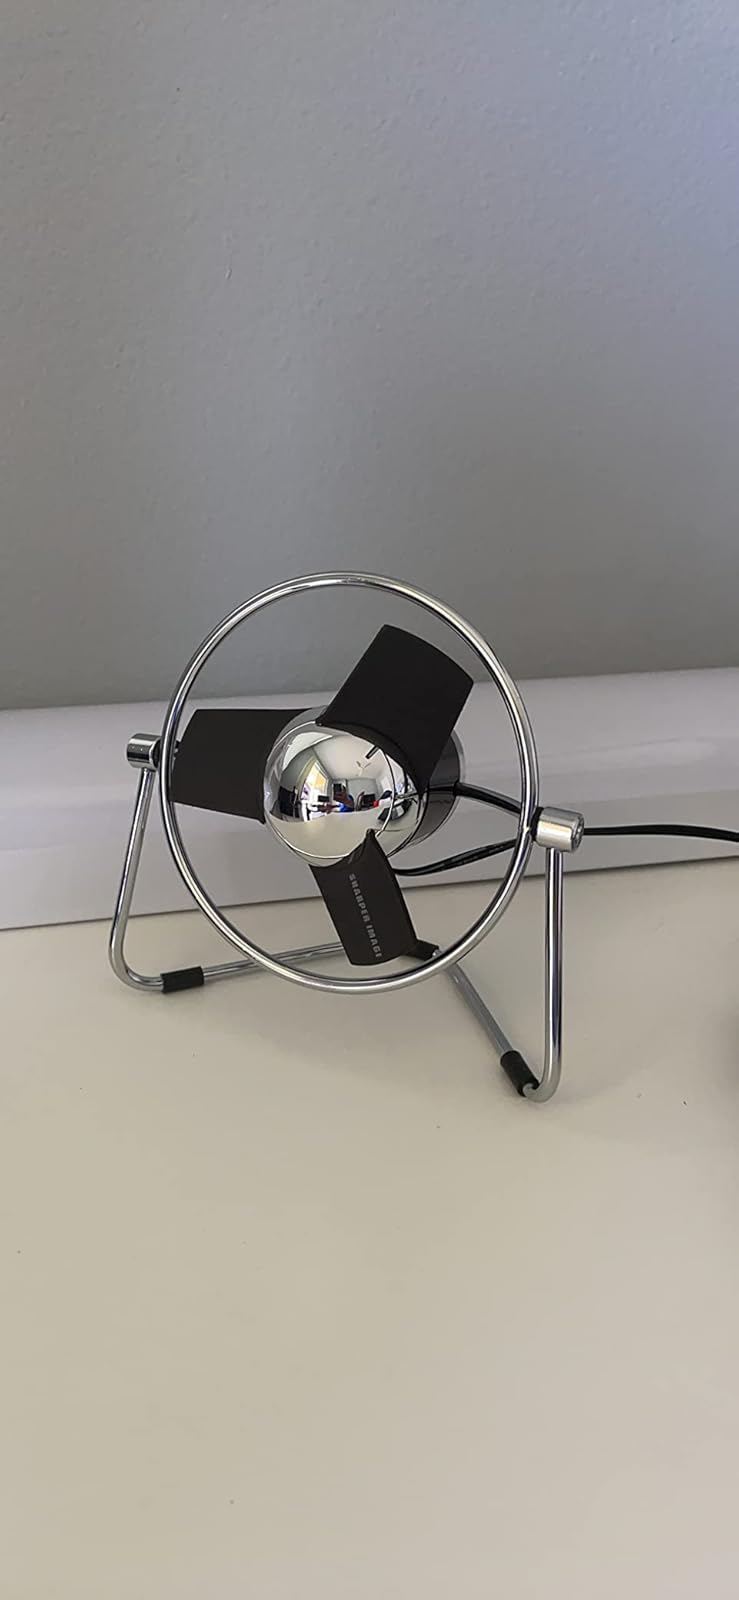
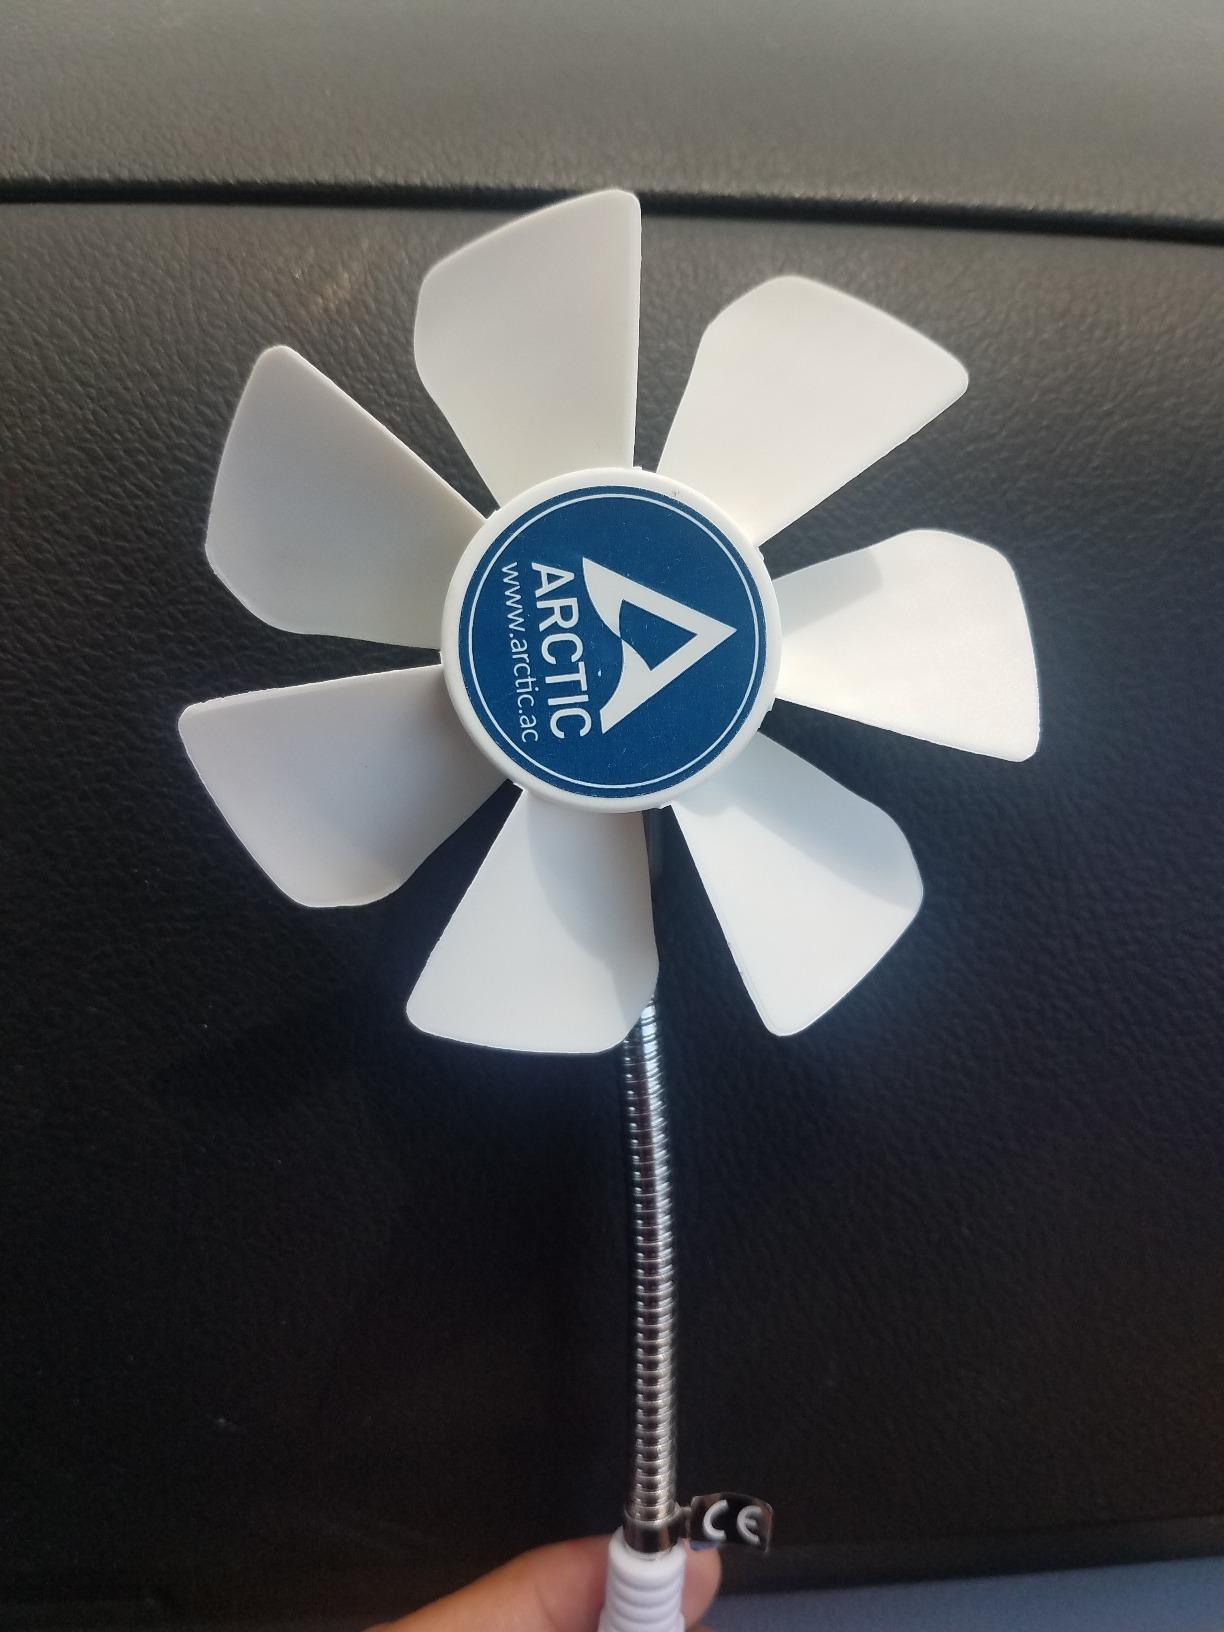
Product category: fan
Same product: no